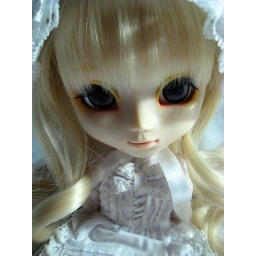
Sweet girl in white .